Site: brandenburg
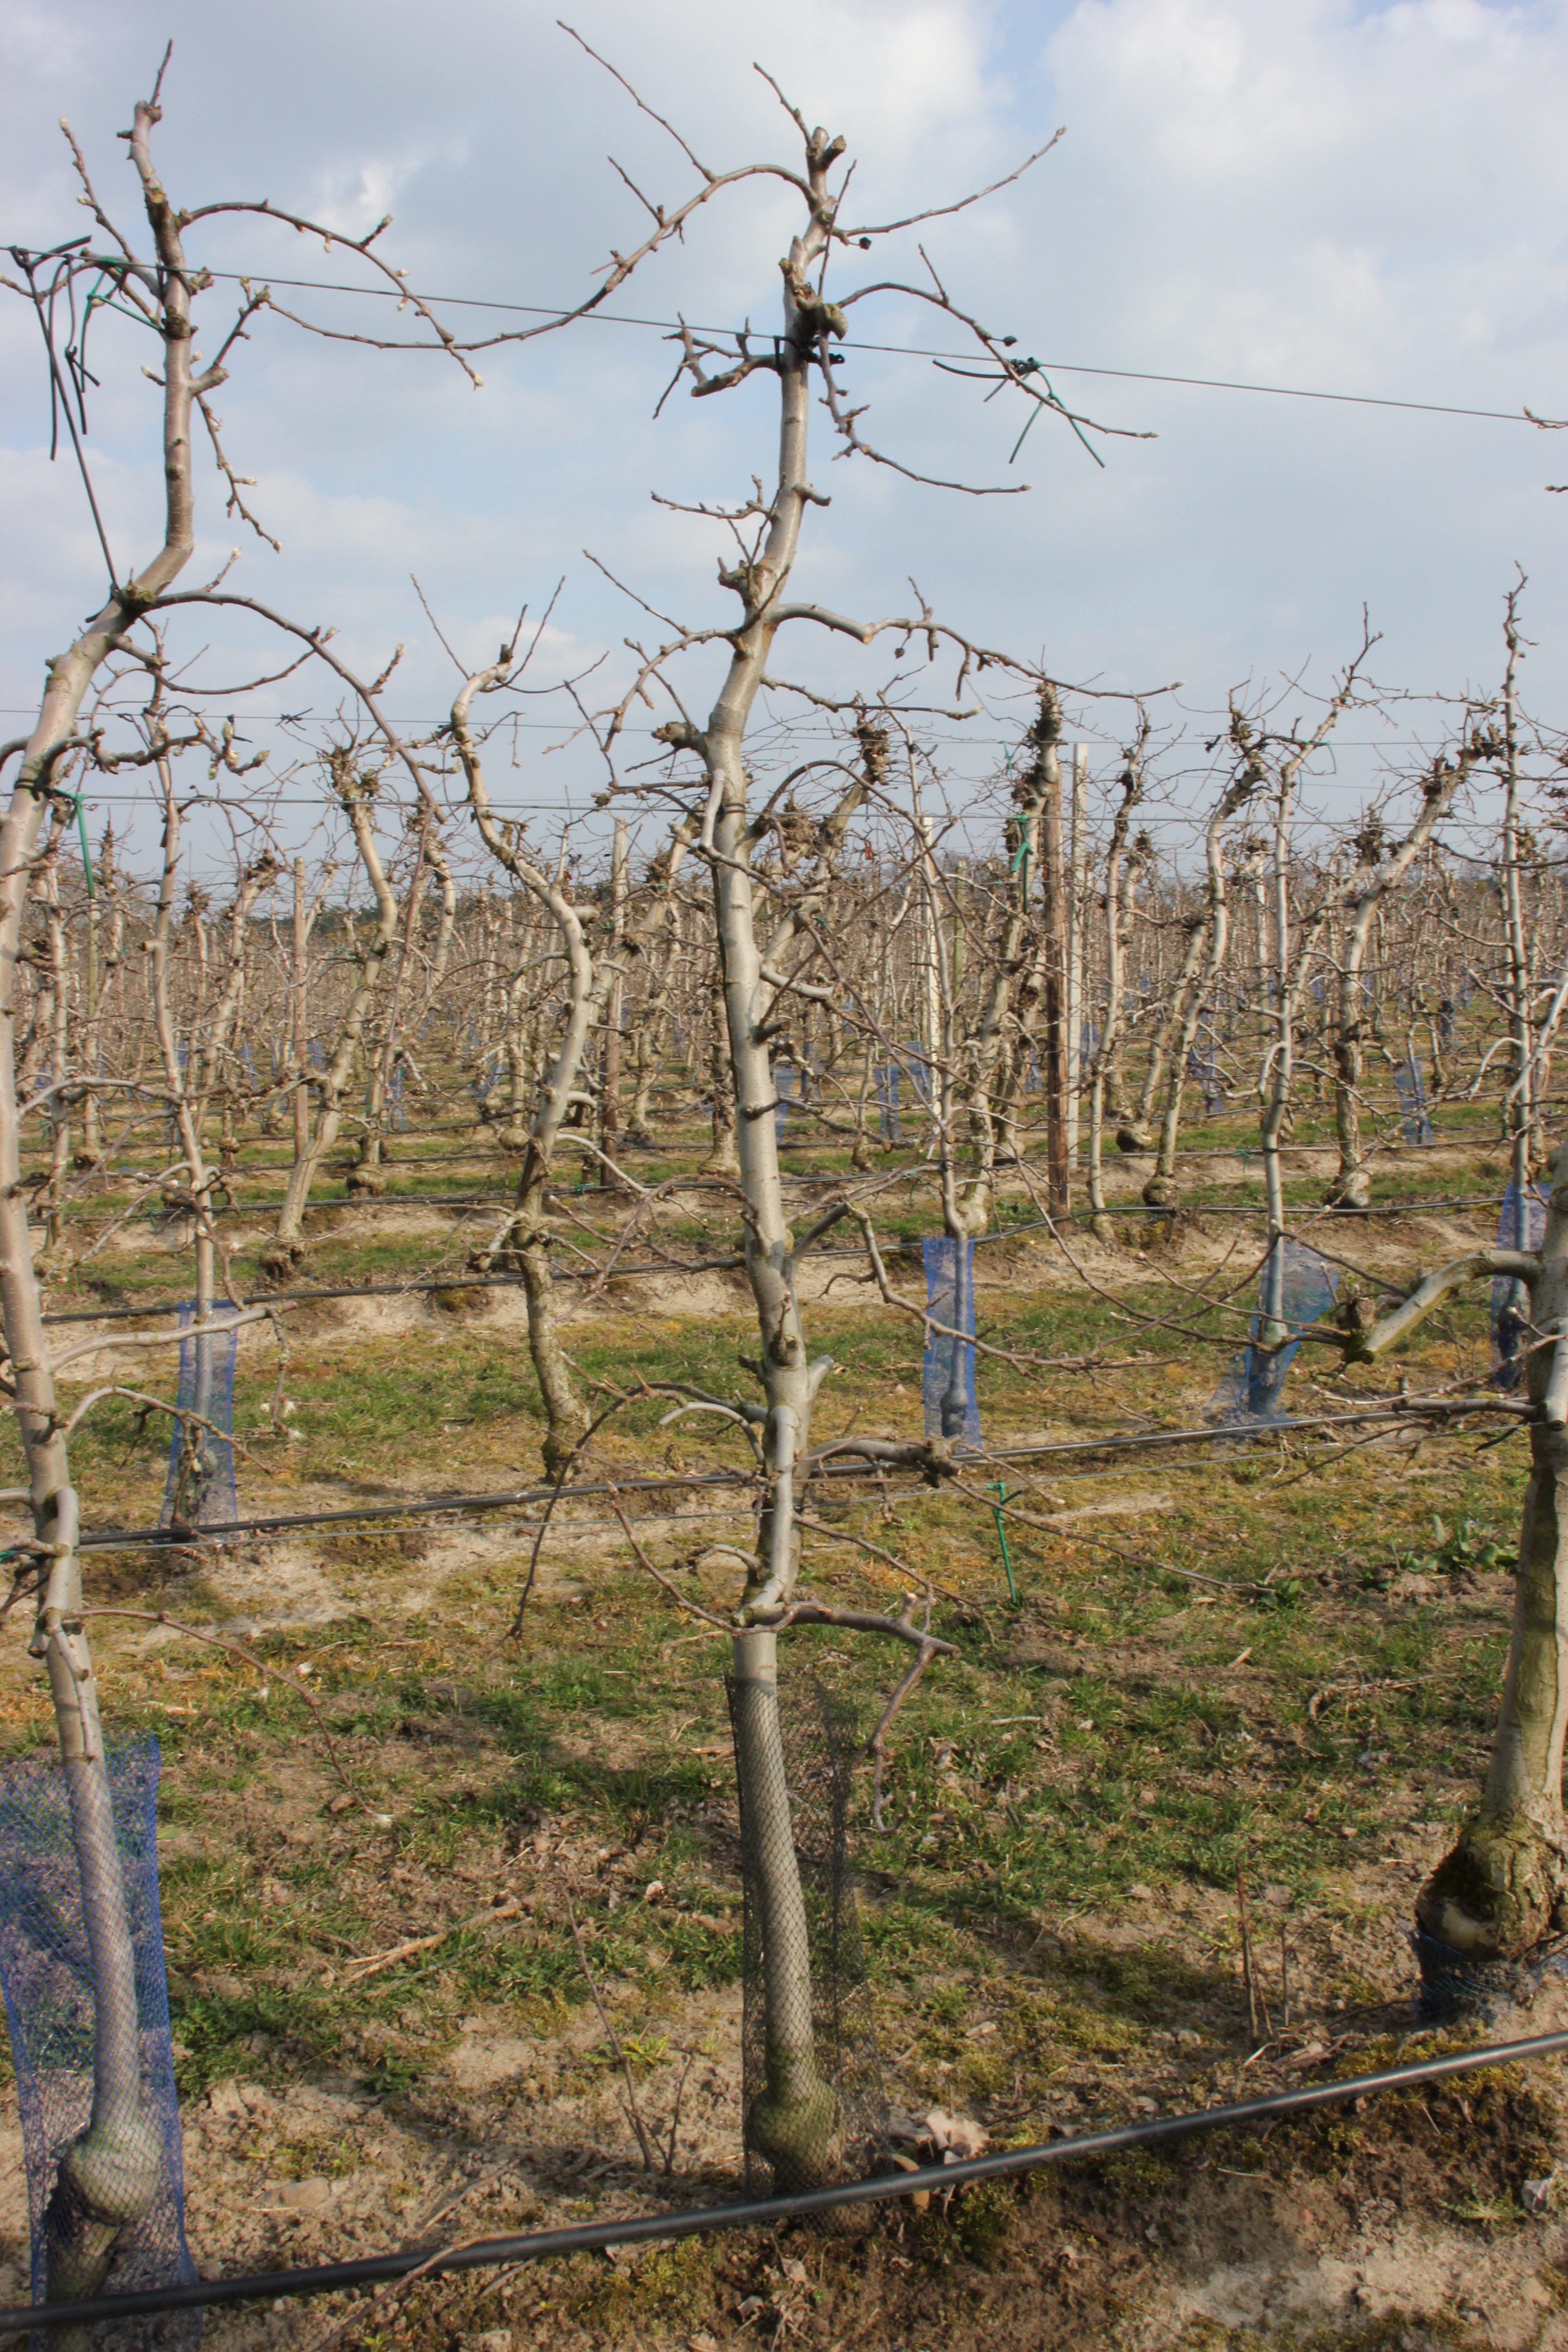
Growth stage (BBCH 03): Bud development